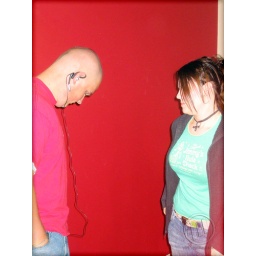
Sean and Liss were captured in front of this red wall which produced a sweet contrast!